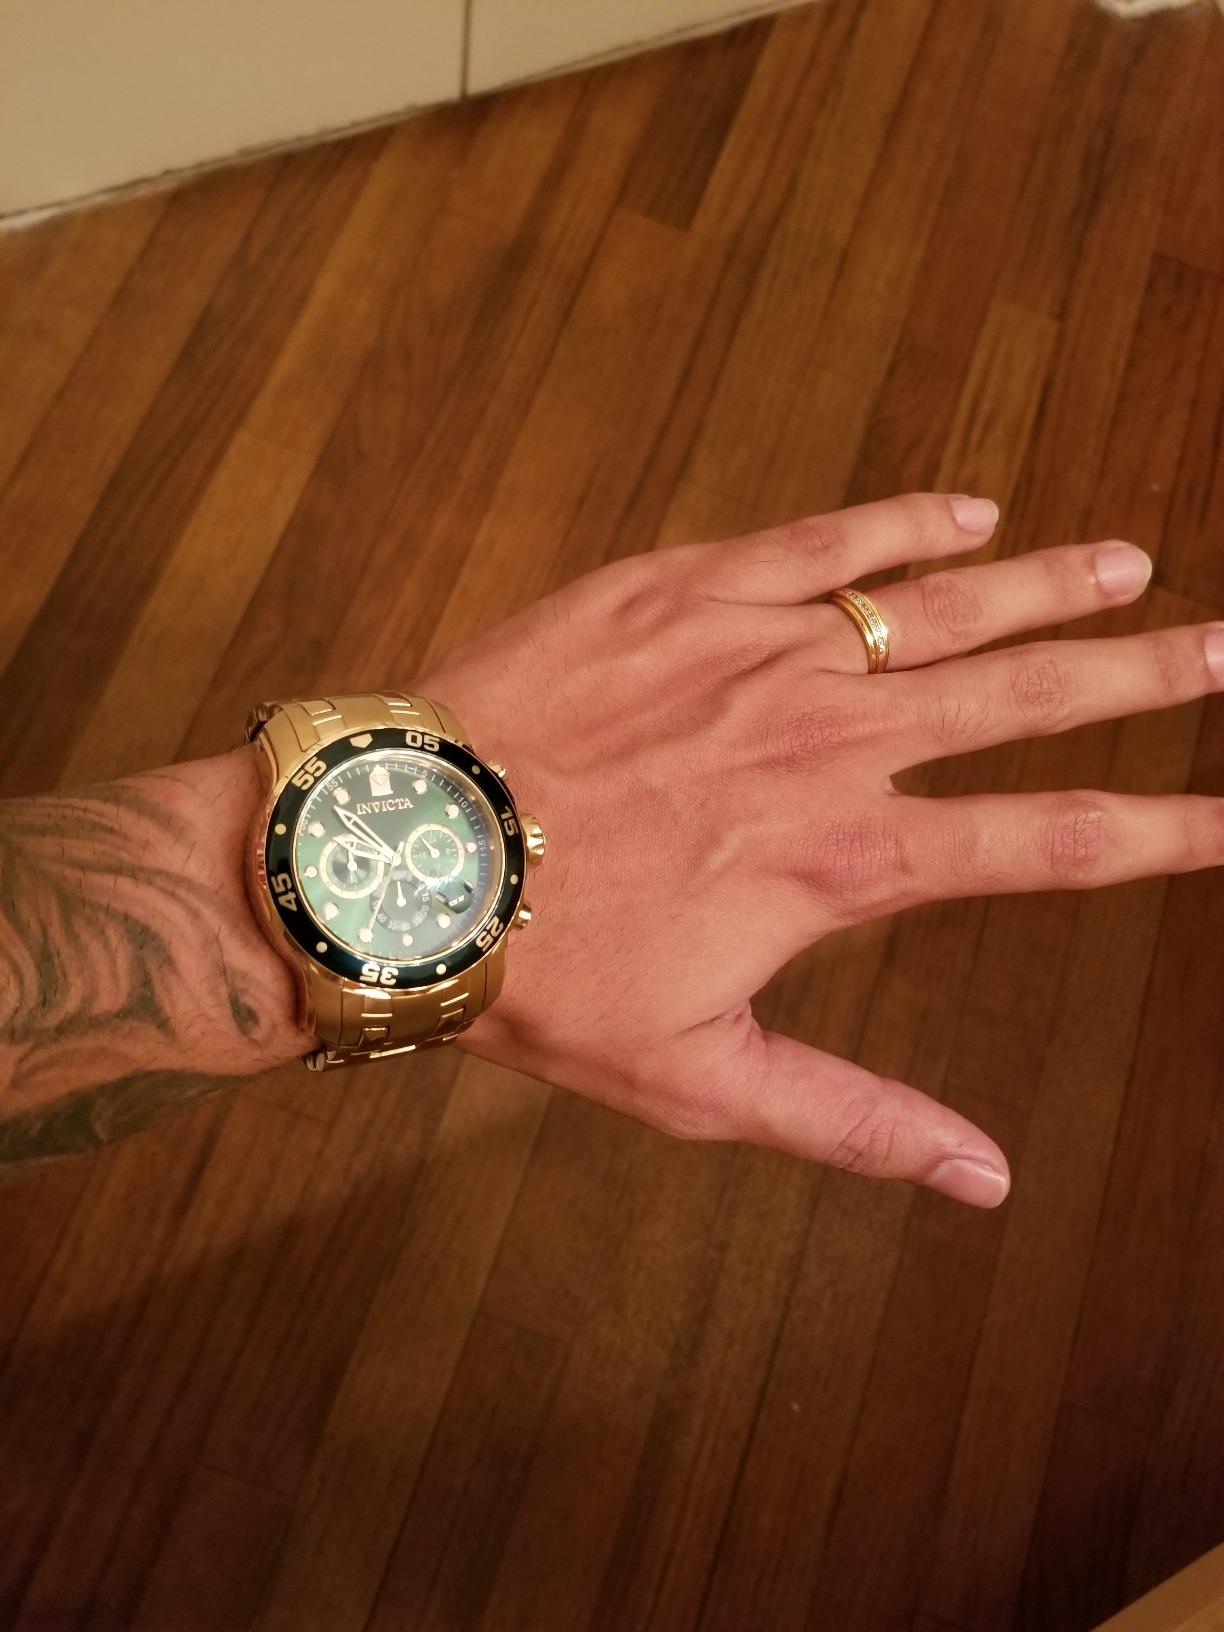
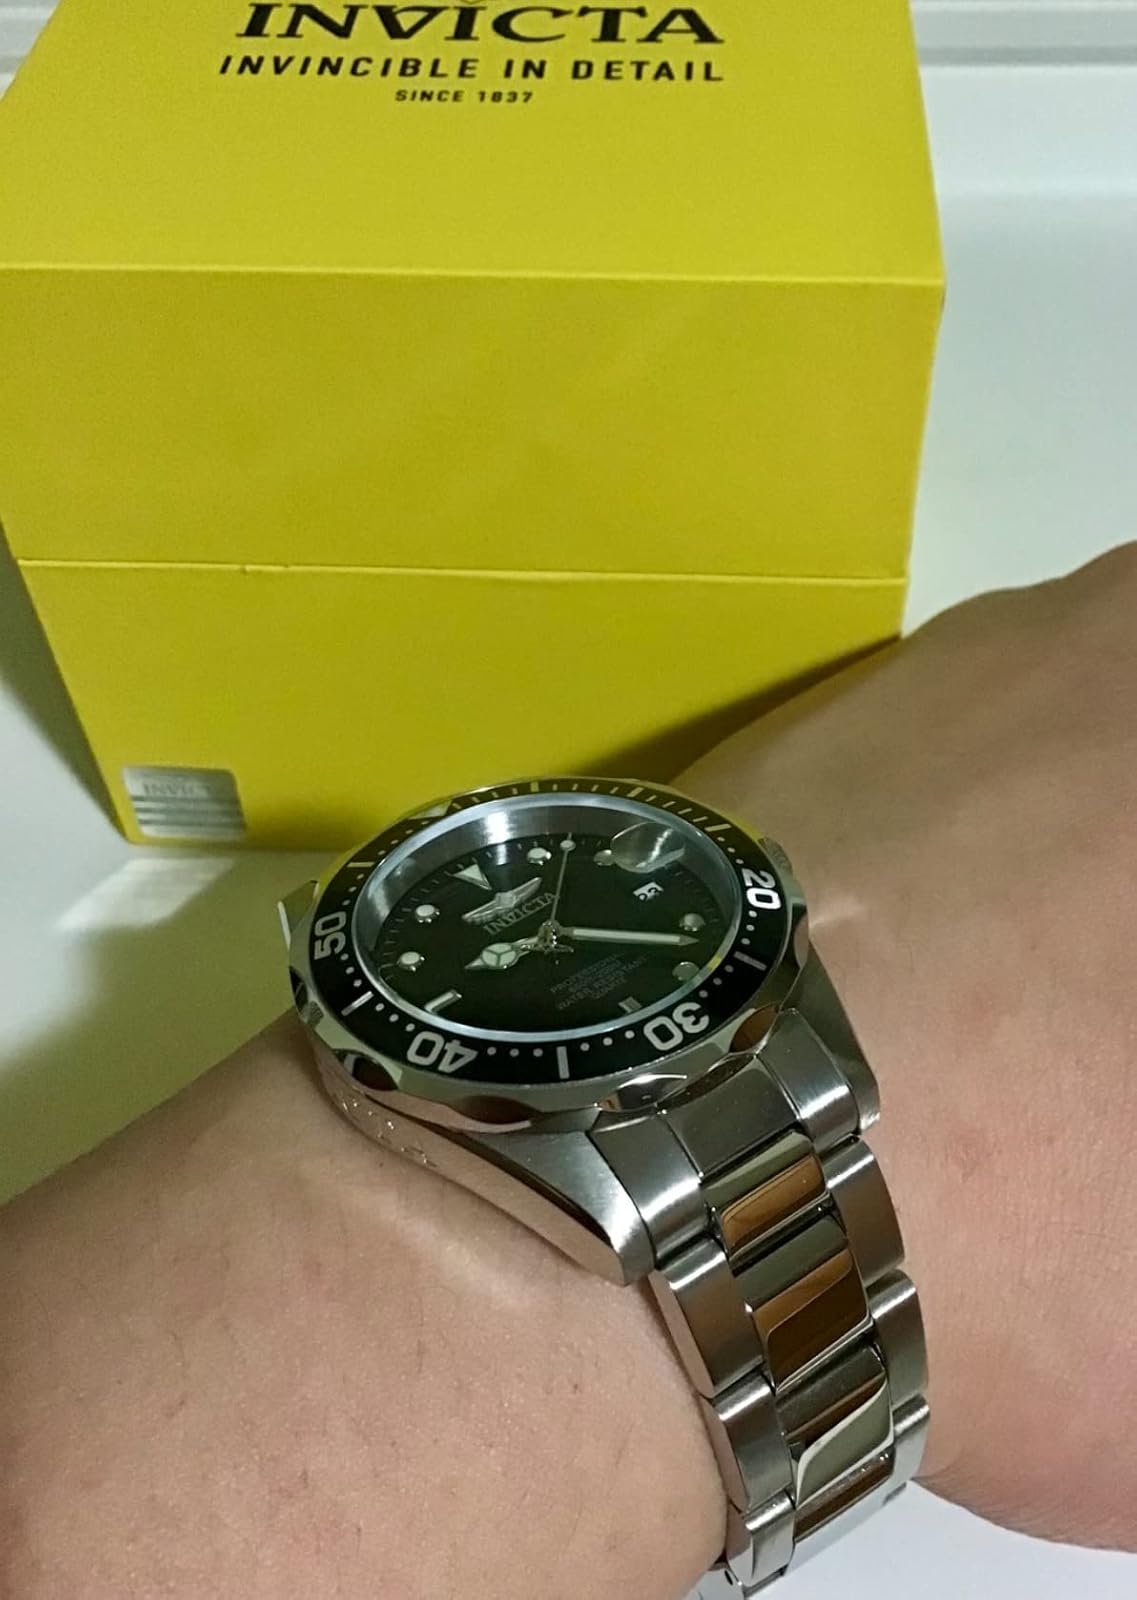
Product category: accessories_watch
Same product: no